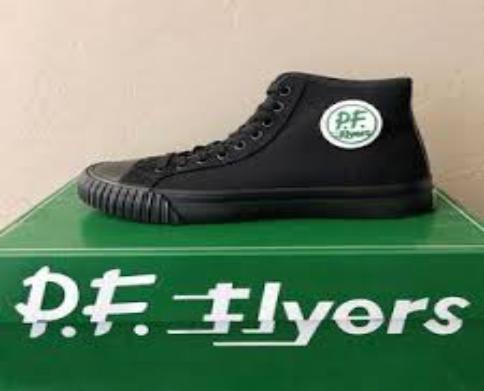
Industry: Clothes